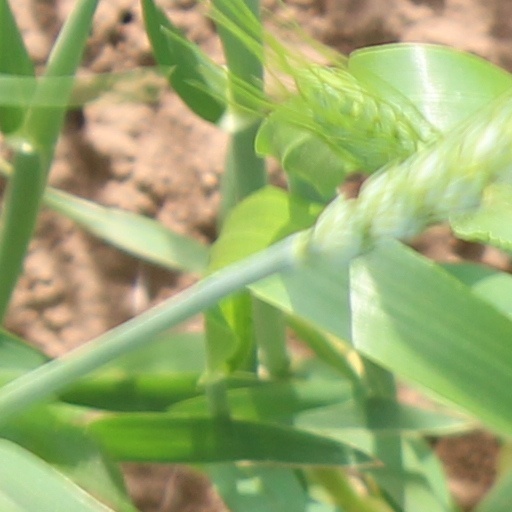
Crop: wheat